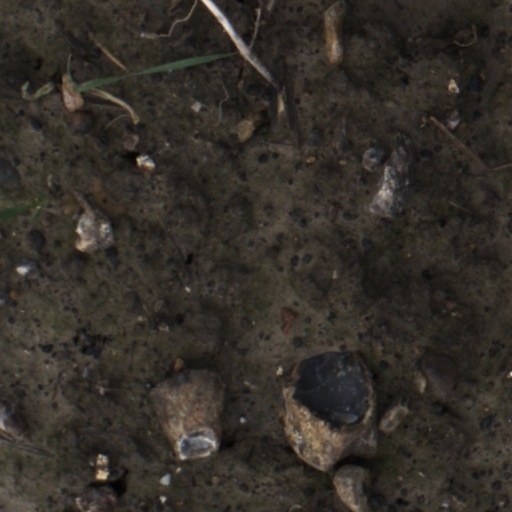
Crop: wheat